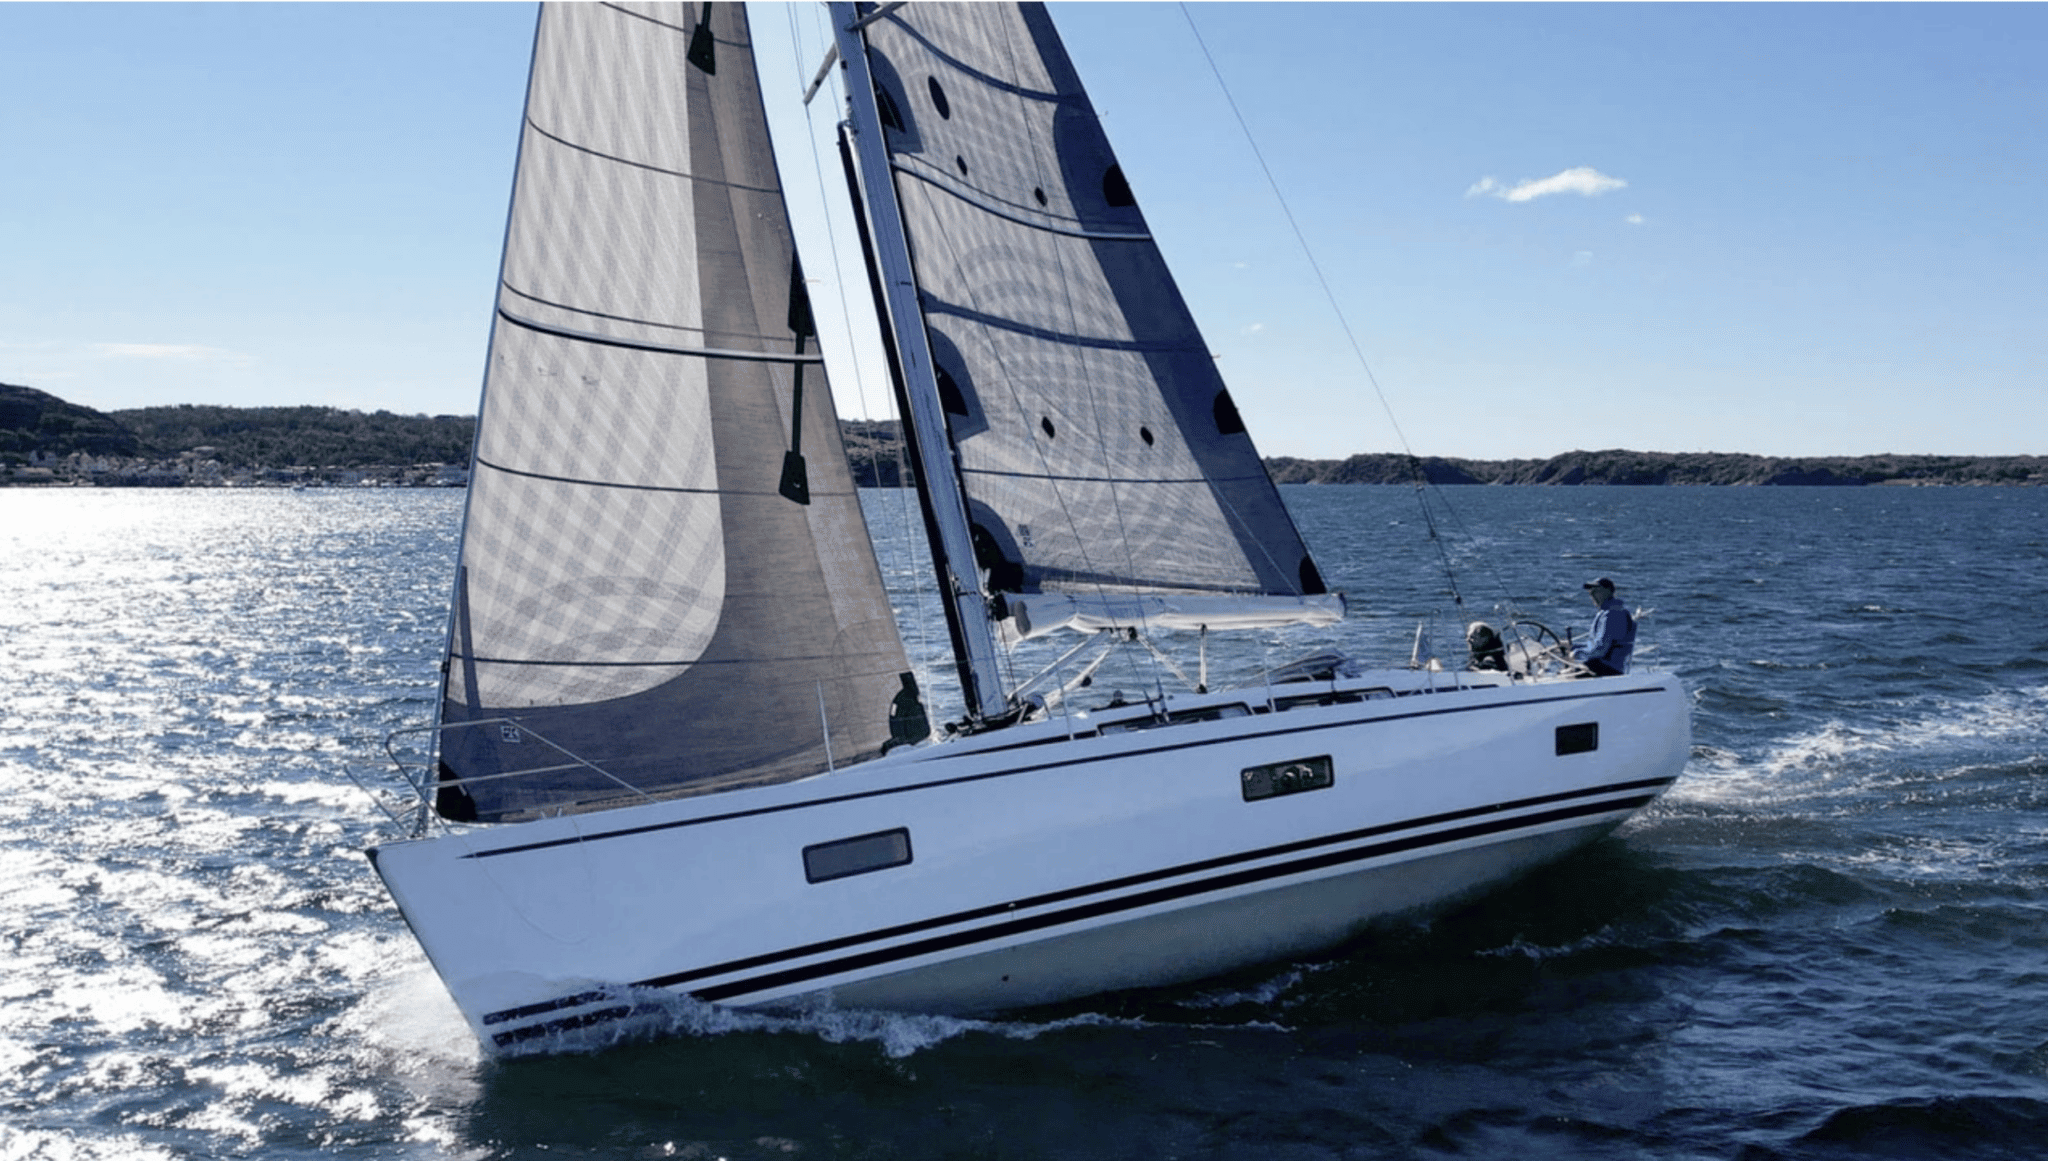
Vehicle type: Ships